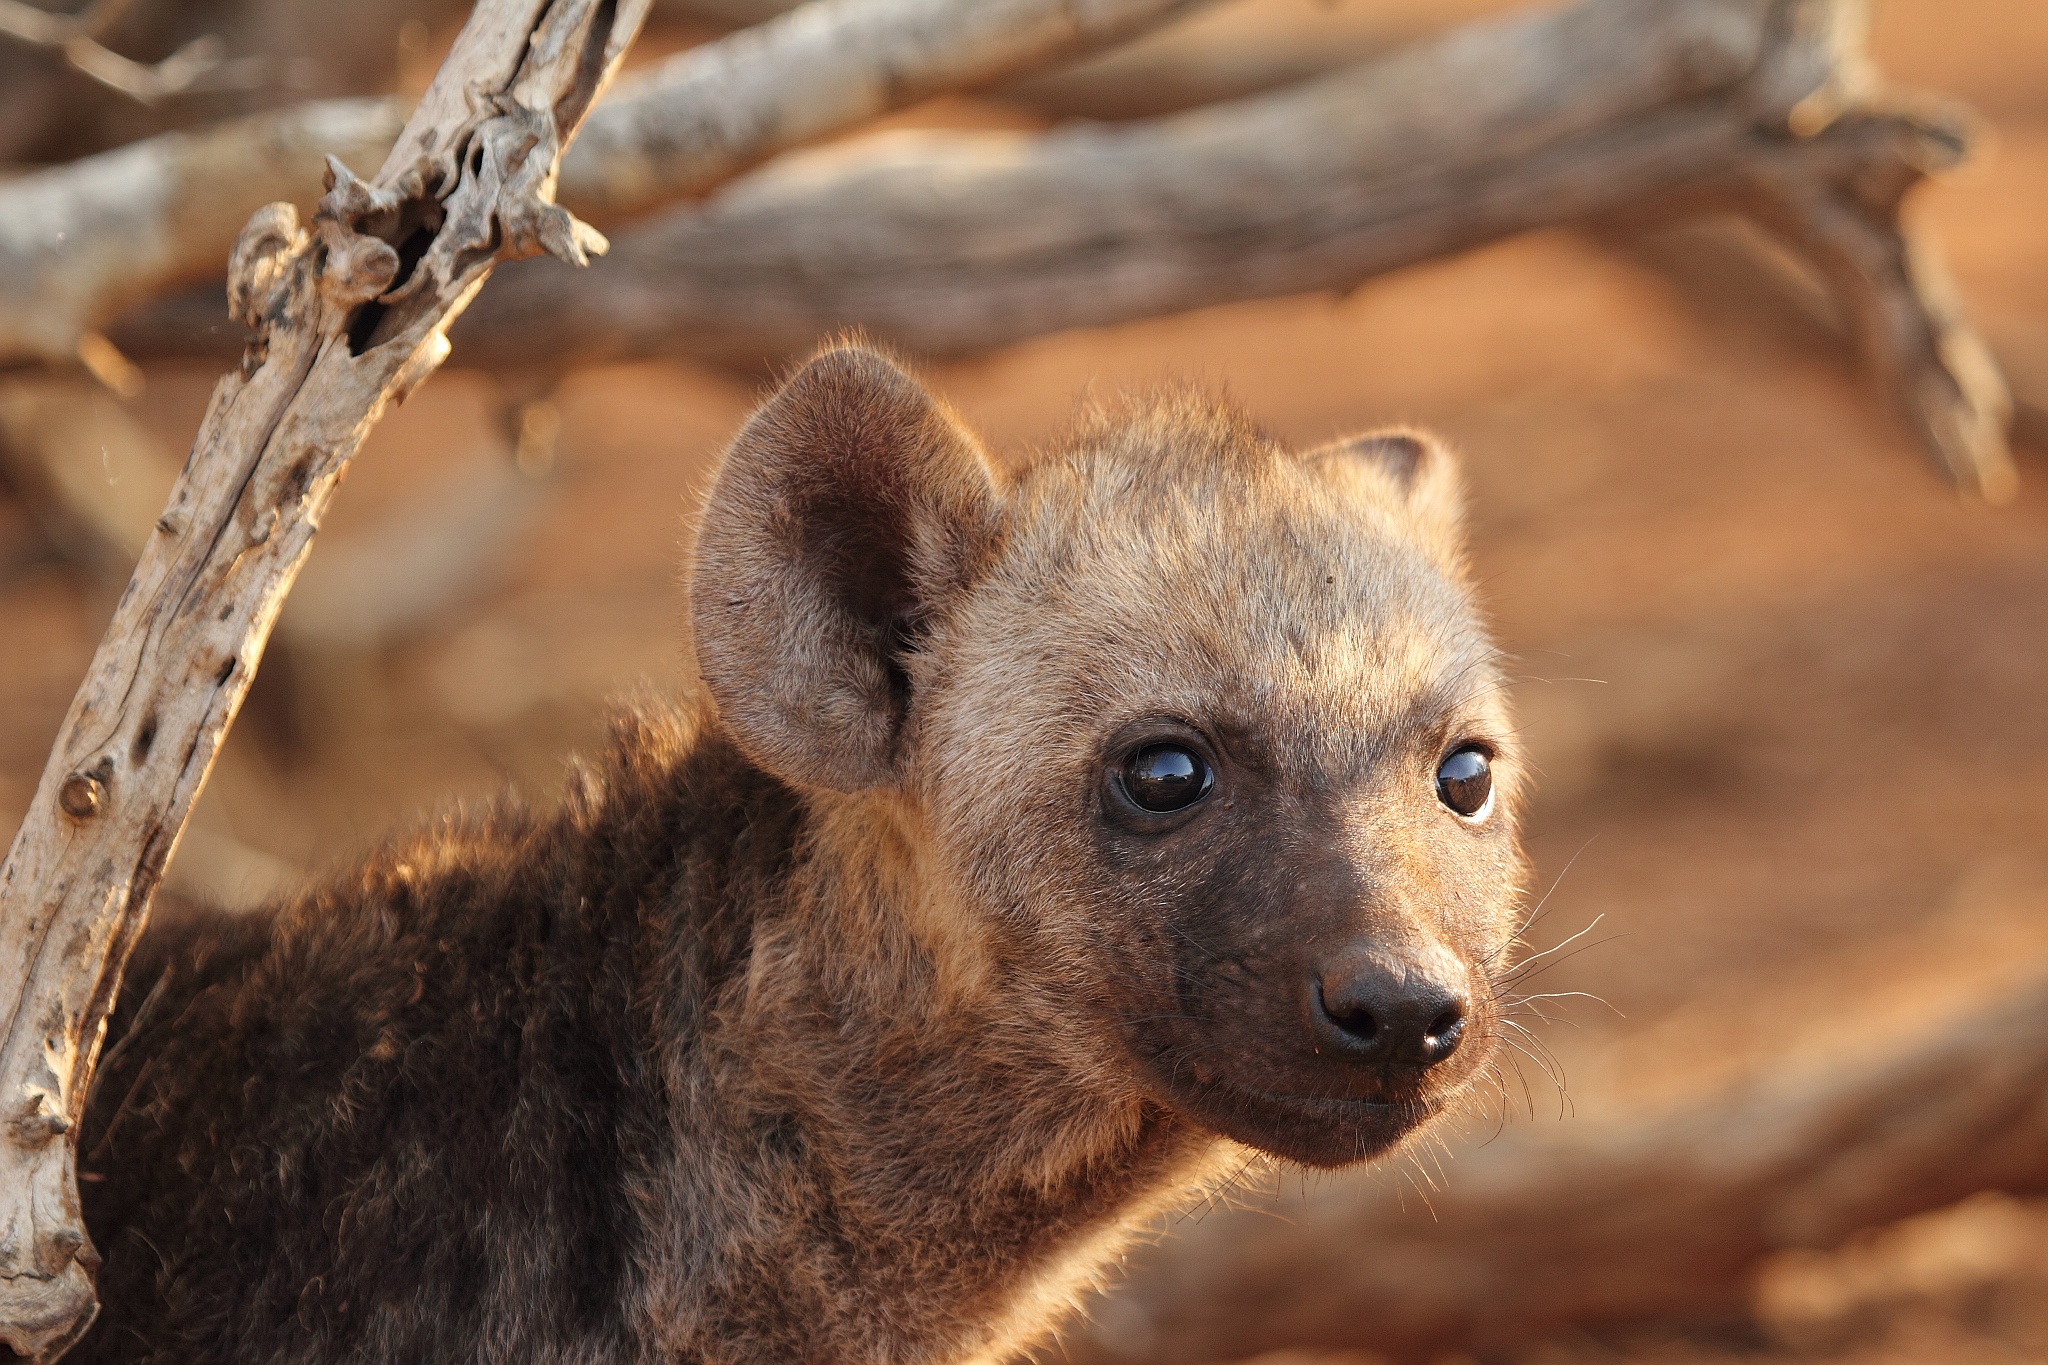
nature, wildlife, mammal, predator, fauna, close up, vertebrate, hyena, dhole, hyena puppy